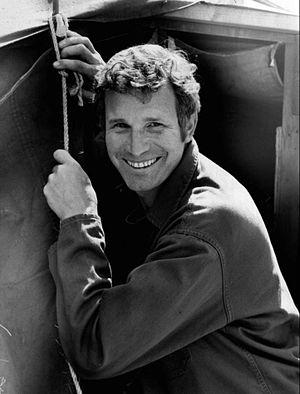
Wayne Rogers est un acteur américain né le 7 avril 1933 à Birmingham et mort le 31 décembre 2015 à Los Angeles.